Seville

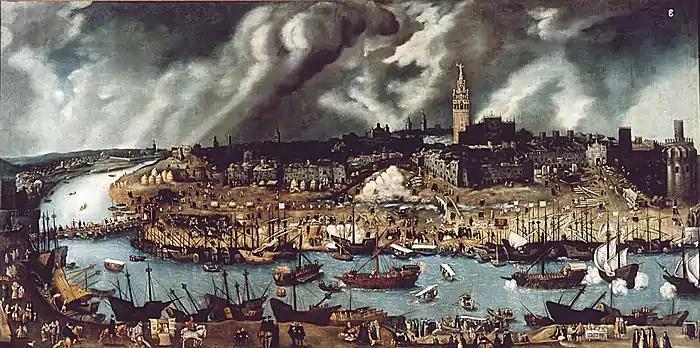
Seville in the late 16th century, Museum of America, Madrid

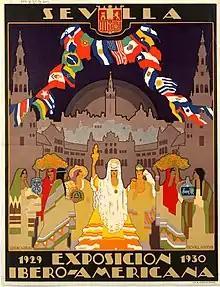
Poster for the Ibero-American Exposition of 1929

In the early 17th c., Seville's monopoly on overseas trade was broken, with the port of Cádiz now the monopoly port of trade as silting of the Guadalquivir river in the 1620s made Seville's harbors harder to use. The Great Plague of Seville in 1649, exacerbated by excessive flooding of the Guadalquivir, reduced the population by almost half, and it did not recover until the early 19th century. By the 18th century, Seville's international importance was in steep decline, after the monopoly port for the trade to the Americas was relocated to Cádiz. Cádiz had gifted the Bourbon claimant to the throne in the War of the Spanish Succession funding that helped it pursue the war. The reward to Cádiz was the rights of the monopoly port. The House of Trade (which registered ships, cargoes, and persons travelling to the New World), and the large scale overseas commercial enterprises of the merchant guild relocated to Cádiz. The House of Trade had been housed in rented quarters, but the purpose-built headquarters of the merchant guild was left vacant.